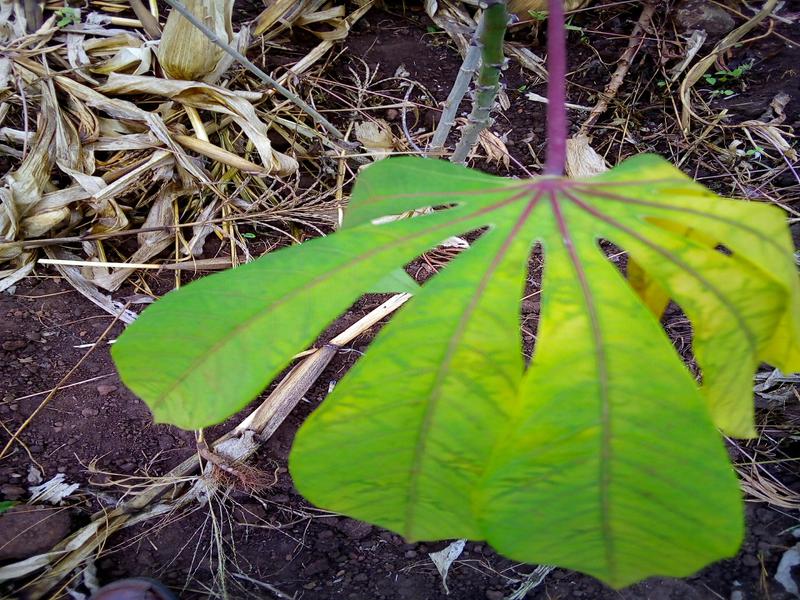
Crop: cassava
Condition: brown_streak_disease